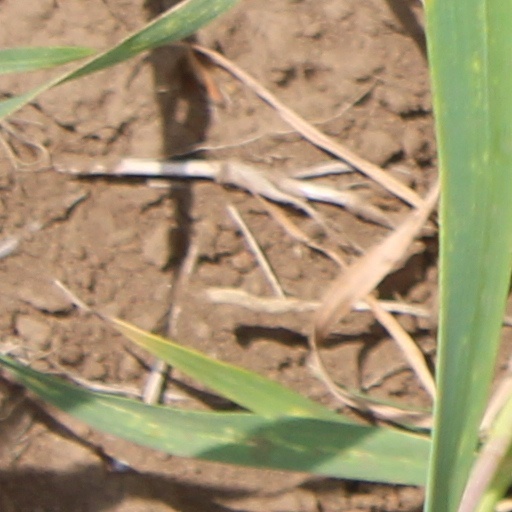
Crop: wheat